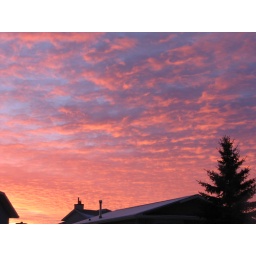
moring pink clouds over the Calgary sky 12